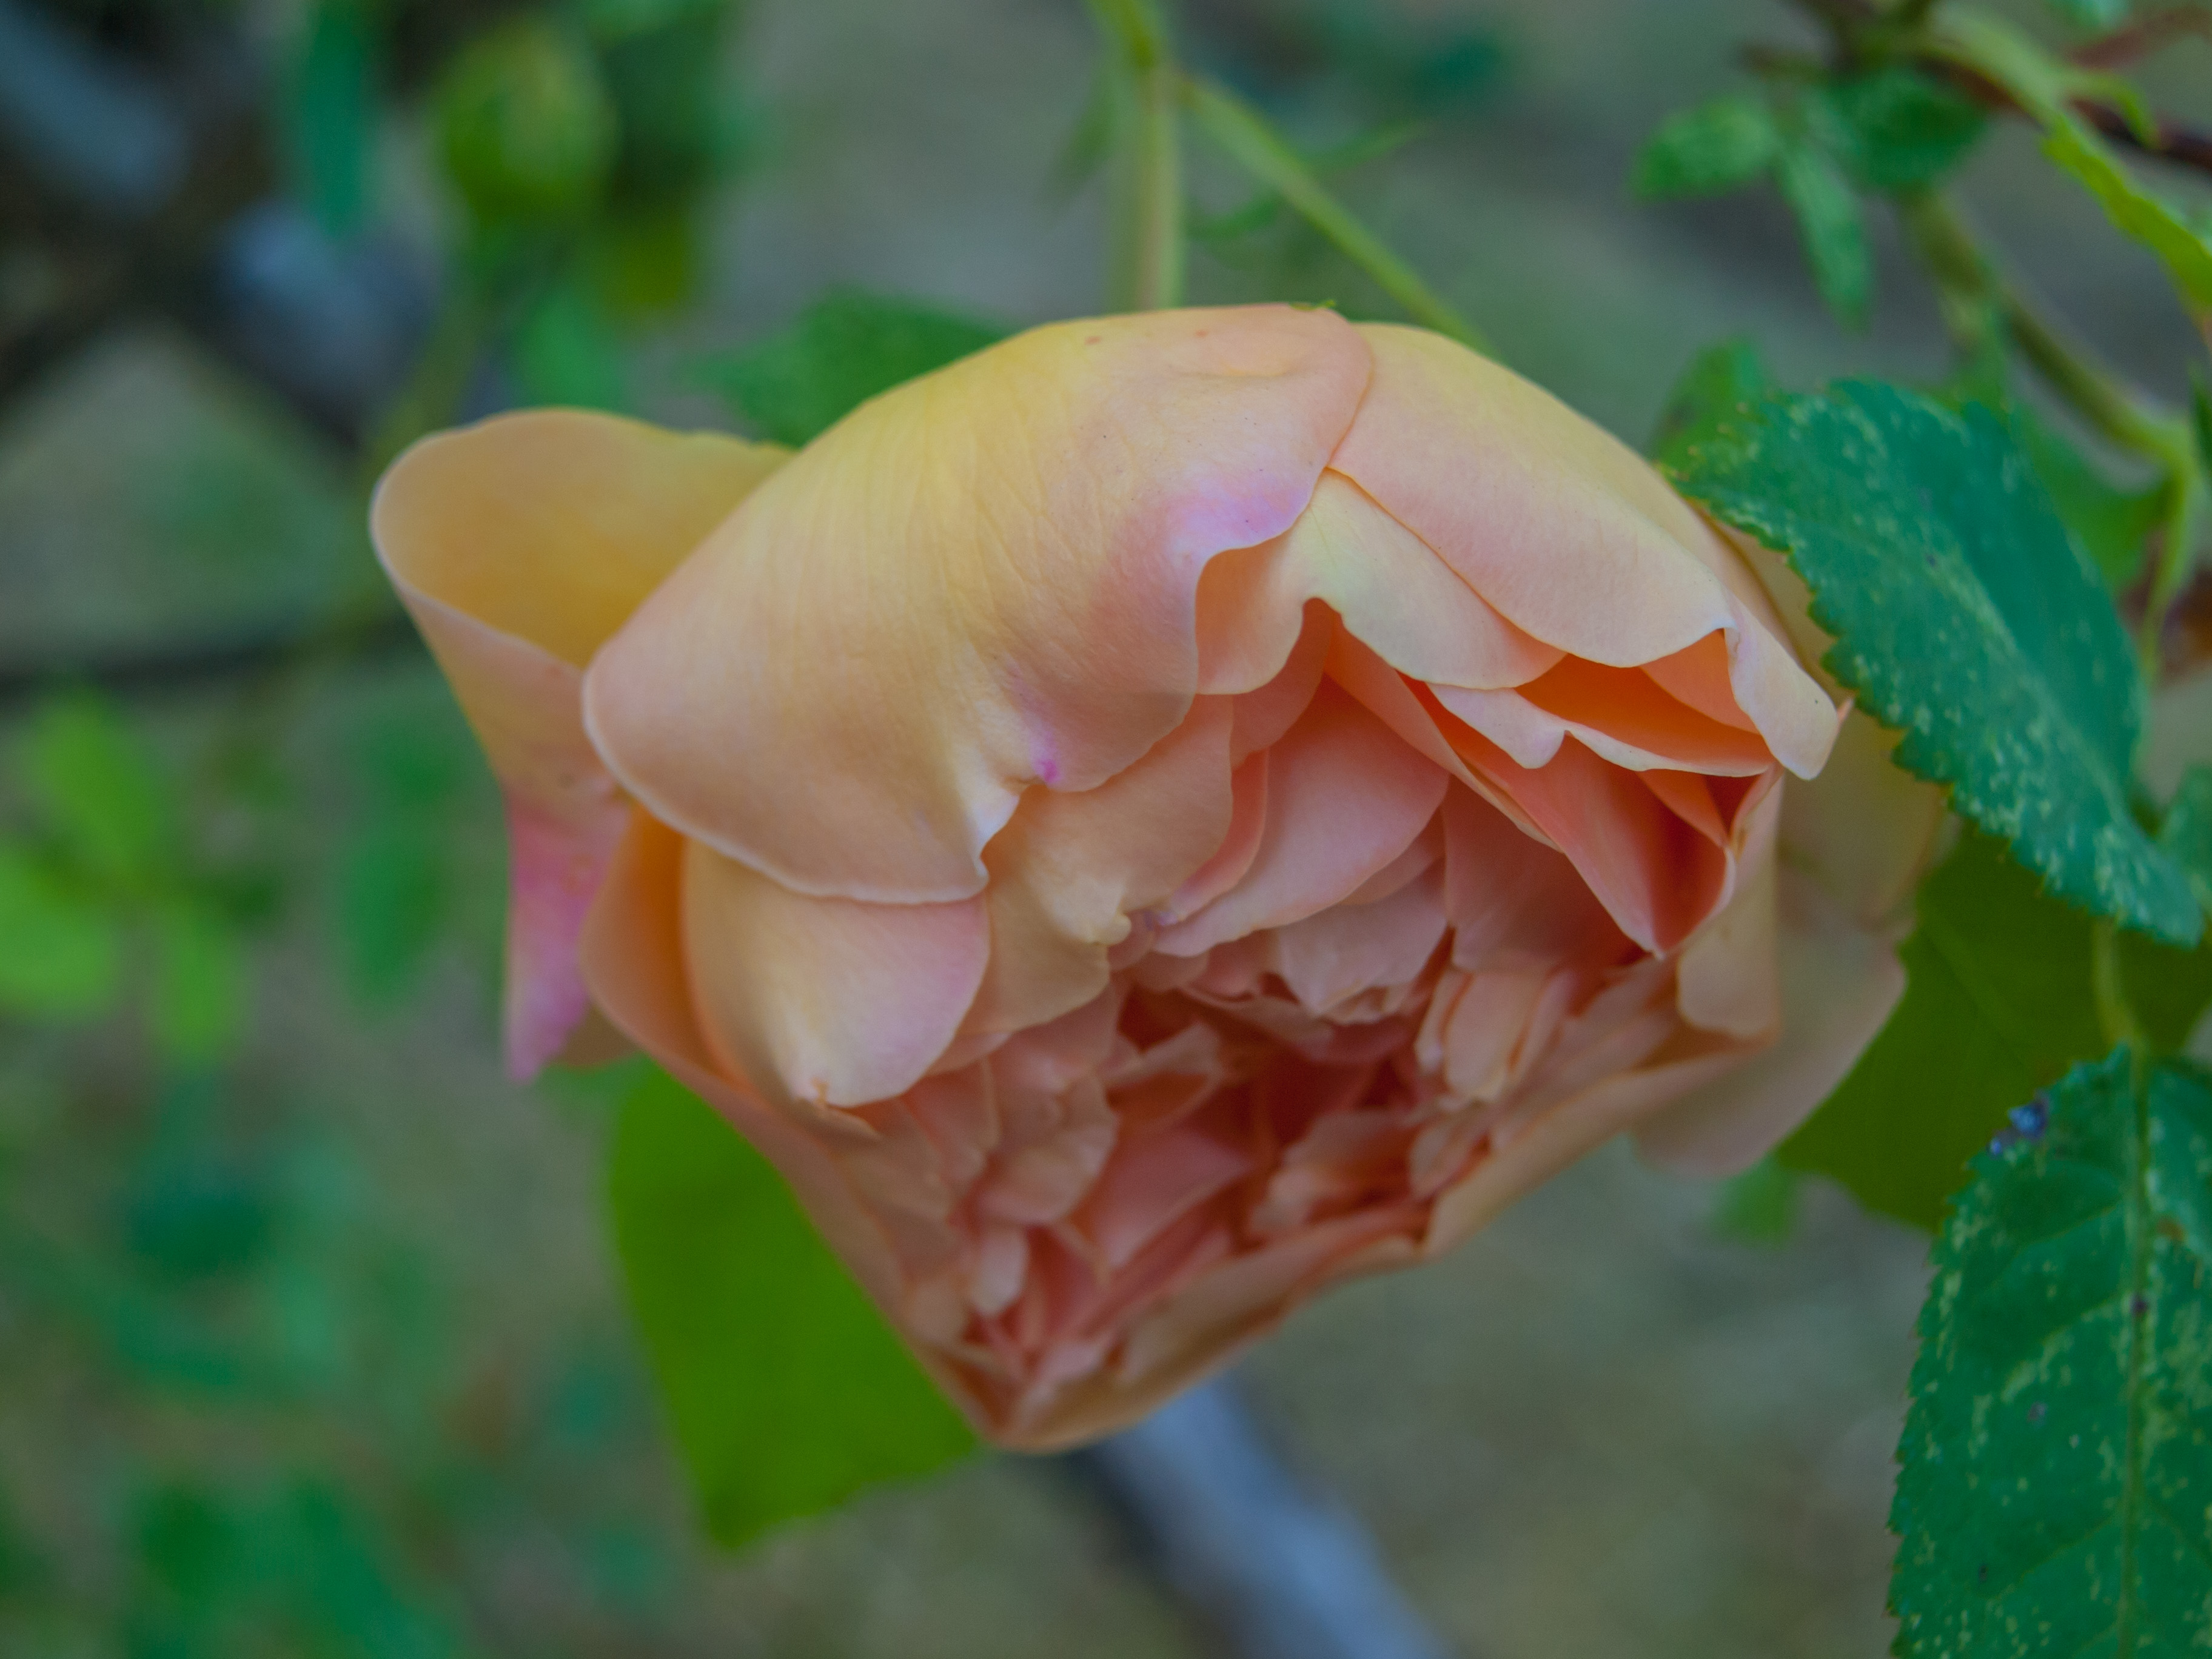
flower, Julia child rose, petal, garden roses, pink, rose, floribunda, rose family, plant, flowering plant, botany, leaf, rose order, peach, rosa wichuraiana, plant stem, china rose, Hybrid tea rose, wildflower, camellia, perennial plant